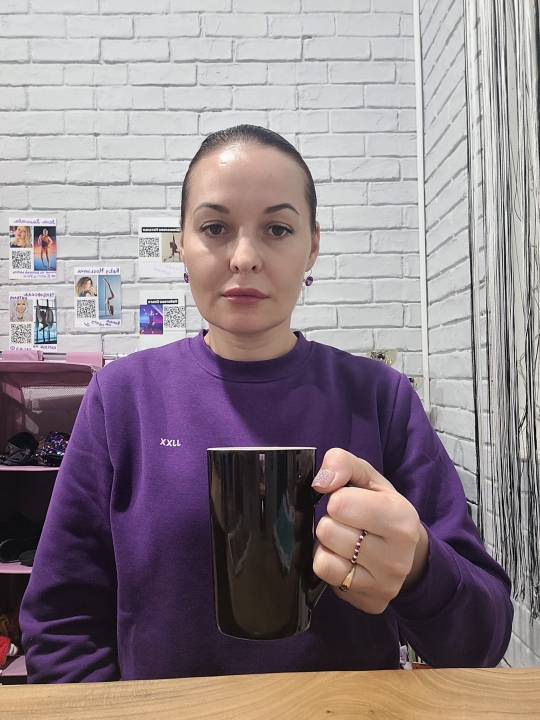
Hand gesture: no_gesture